Niles, Illinois

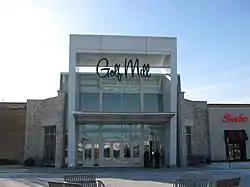
Golf Mill Shopping Center

A notable landmark and point of pride among Niles' residents is the Leaning Tower of Niles, a smaller-scale replica of the Leaning Tower of Pisa. This landmark is seen in the opening Chicago-area montage of the film "Wayne's World". The Niles Leaning Tower has also been featured in many national magazines, including Oprah's "O" Magazine in 2014. It is located next to the local YMCA (which is appropriately called the "Leaning Tower YMCA"). Several concerts covering a variety of musical forms are held here throughout the summer.